2012 Kirklees Metropolitan Borough Council election

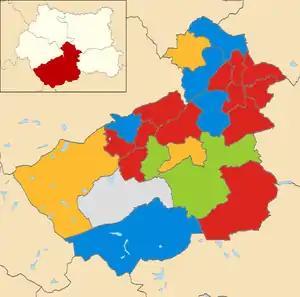
2012 local election results in Kirklees

The 2012 Kirklees Metropolitan Borough Council election took place on 3 May 2012 to elect members of Kirklees Metropolitan Borough Council in West Yorkshire, England. This was on the same day as other 2012 United Kingdom local elections.